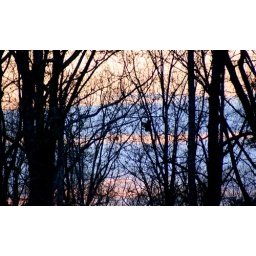
There was amazing blue in the evening sky at sunset tonight